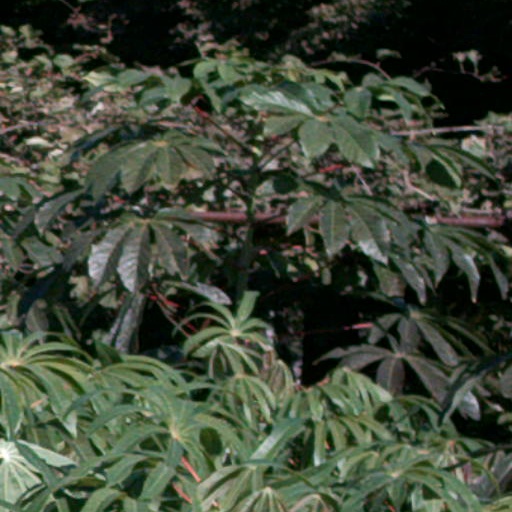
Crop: cassava